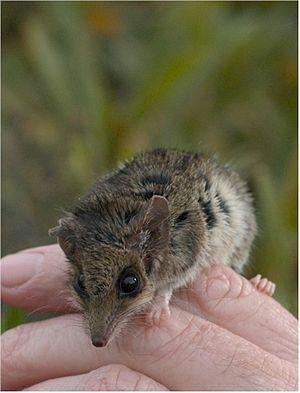
La Souris marsupiale commune est une souris marsupiale d'Australie